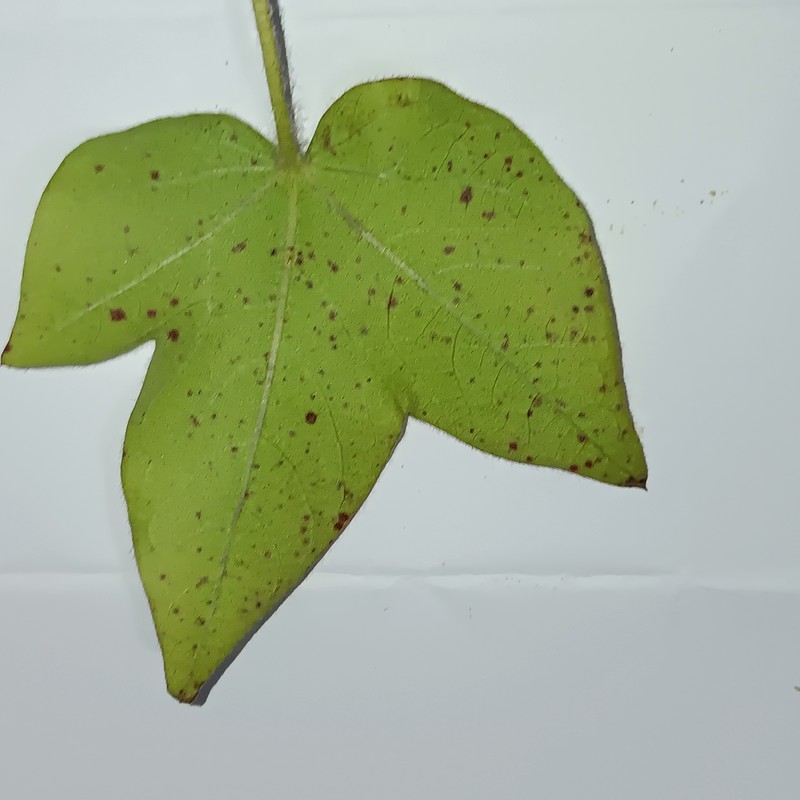
Label: Bacterial Blight